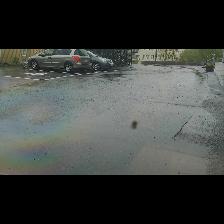
Label: NonHuman